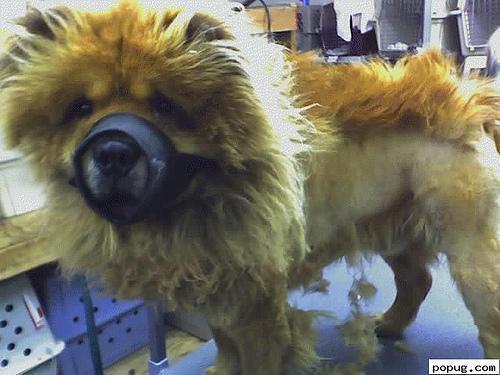
chow